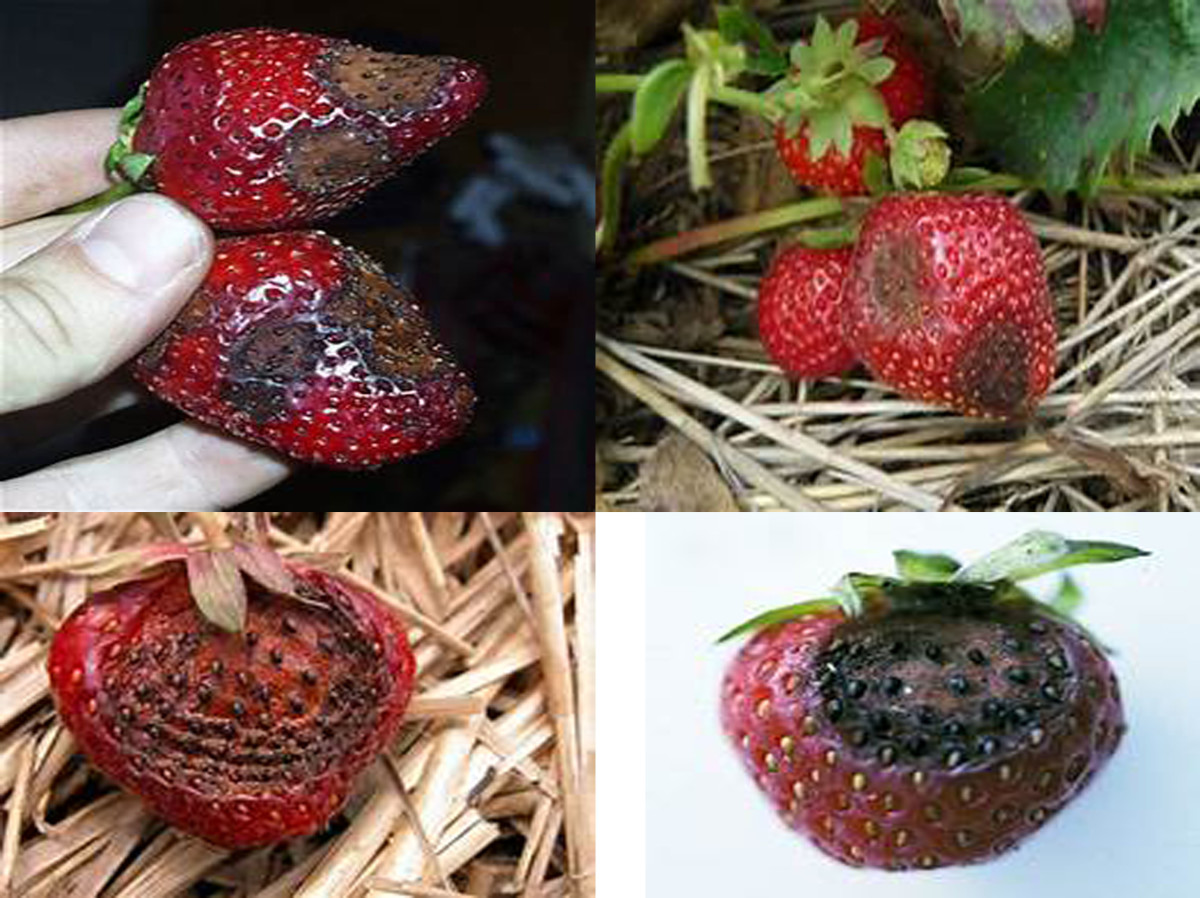
Plant: Strawberry
Disease: strawberry anthracnose